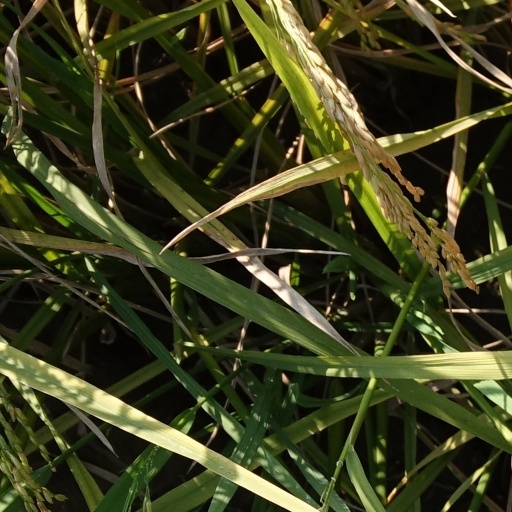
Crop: rice